Lake Elsinore, California

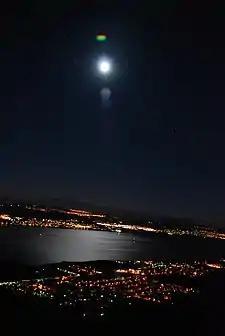
View from Santa Ana Mountains via Ortega Highway, 2009

Native Americans have long lived in the Elsinore Valley. The Luiseño people were the earliest known inhabitants. Their pictographs can be found on rocks on the Santa Ana Mountains and in Temescal Valley, and artifacts have been found all around Lake Elsinore and in the local canyons and hills.